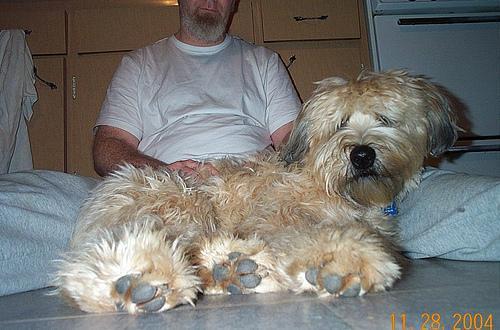
wheaten terrier